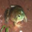
Label: frog